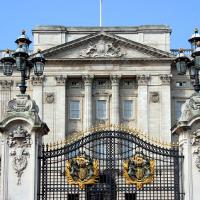
Weather: sun or clear